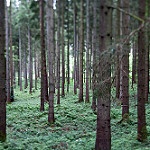
Label: forest